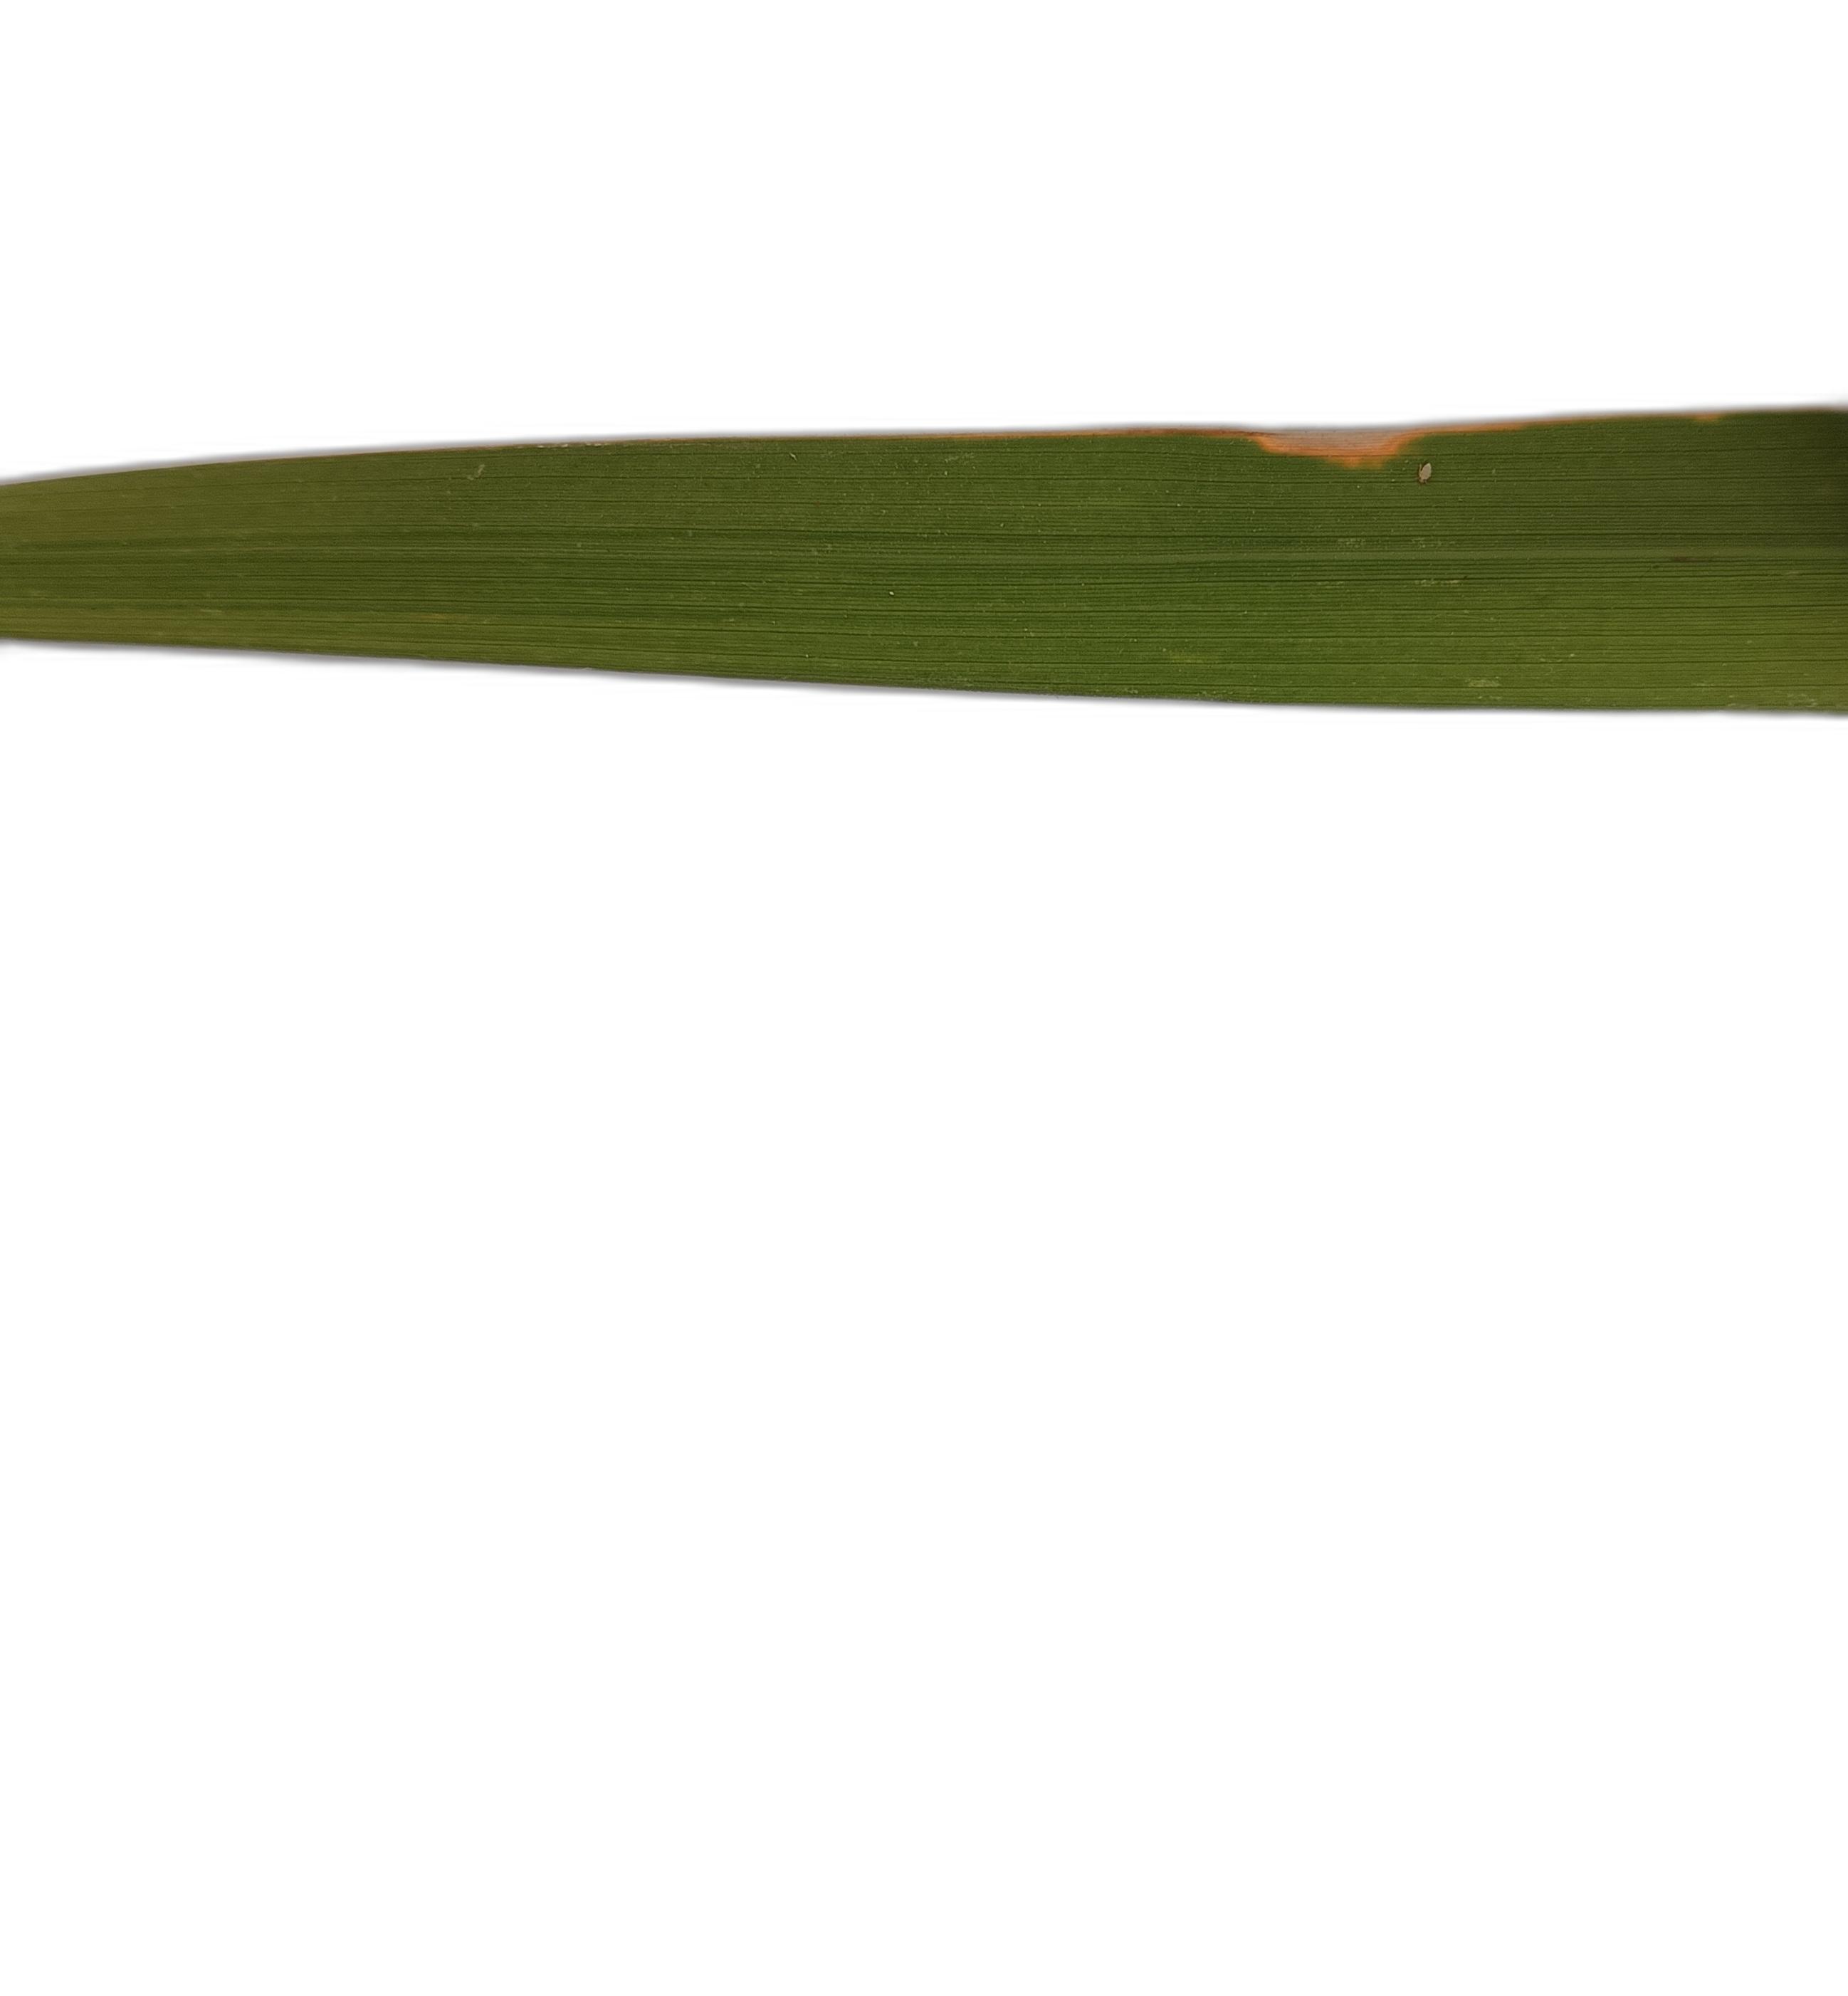
Label: Leaf Scald